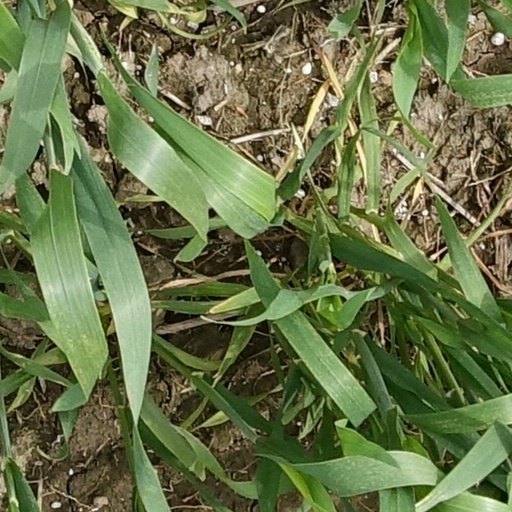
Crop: wheat